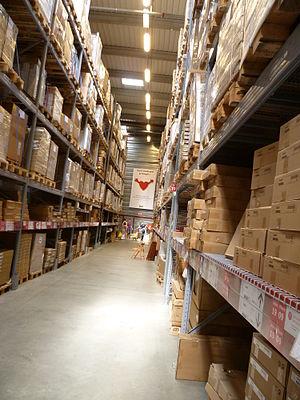
Dans le magasin IKEA de Roques (Haute-Garonne).
Ikea, acronyme de Ingvar Kamprad Elmtaryd Agunnaryd, est une entreprise d'origine suédoise dont le siège social se trouve à Delft aux Pays-Bas, spécialisée dans la conception et la vente de détail de mobilier et objets de décoration prêts à poser ou à monter en kit.